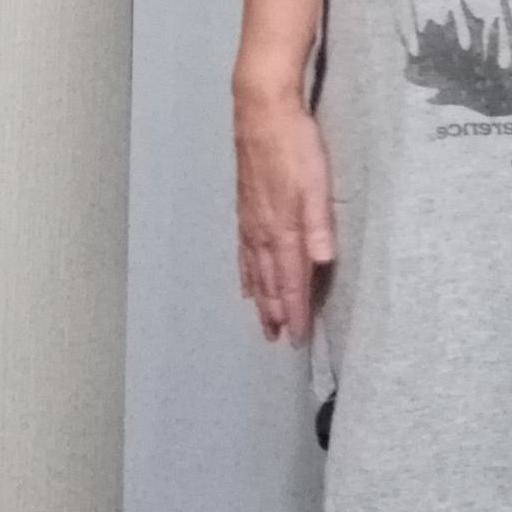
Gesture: no_gesture